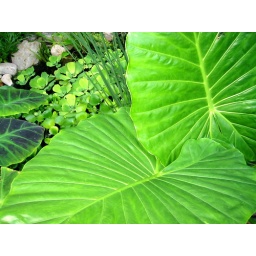
Water plants in backyard water garden